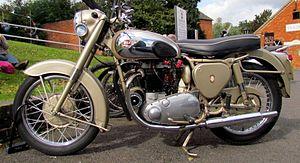
La série BSA A10 était une gamme de motos, à moteur bicylindre en ligne de 646 cm³ refroidis par air, conçues par Bert Hopwood et produites par Birmingham Small Arms Company à Small Heath, Birmingham, de 1950 à 1963. La série A10 fut remplacée par les modèles à boîte de vitesses intégrée A65.